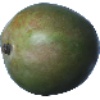
Label: Mango 1